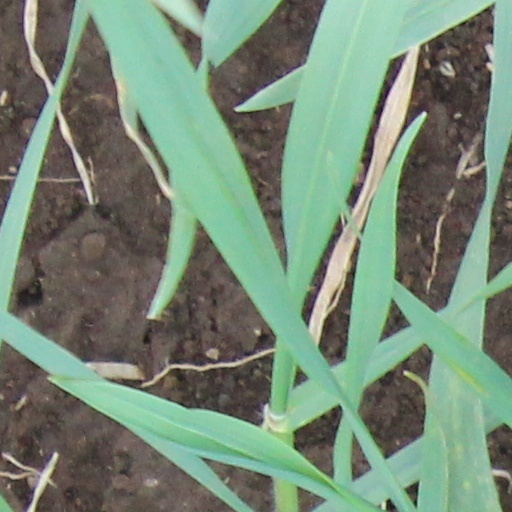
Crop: wheat